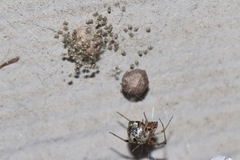
Species: Parasteatoda_tepidariorum